Prester John (novel)

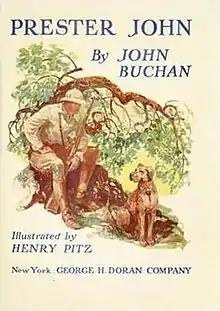
First US edition

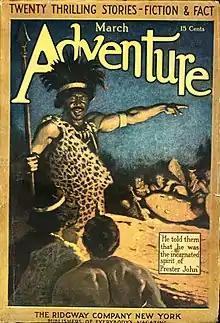
1911 cover of "Adventure magazine" in which the story was serialised in the US

Prester John is a 1910 adventure novel by the Scottish author John Buchan. It tells the story of the young Scotsman David Crawfurd and his adventures in South Africa, where a native uprising under the charismatic black minister John Laputa is tied to the medieval legend of Prester John.